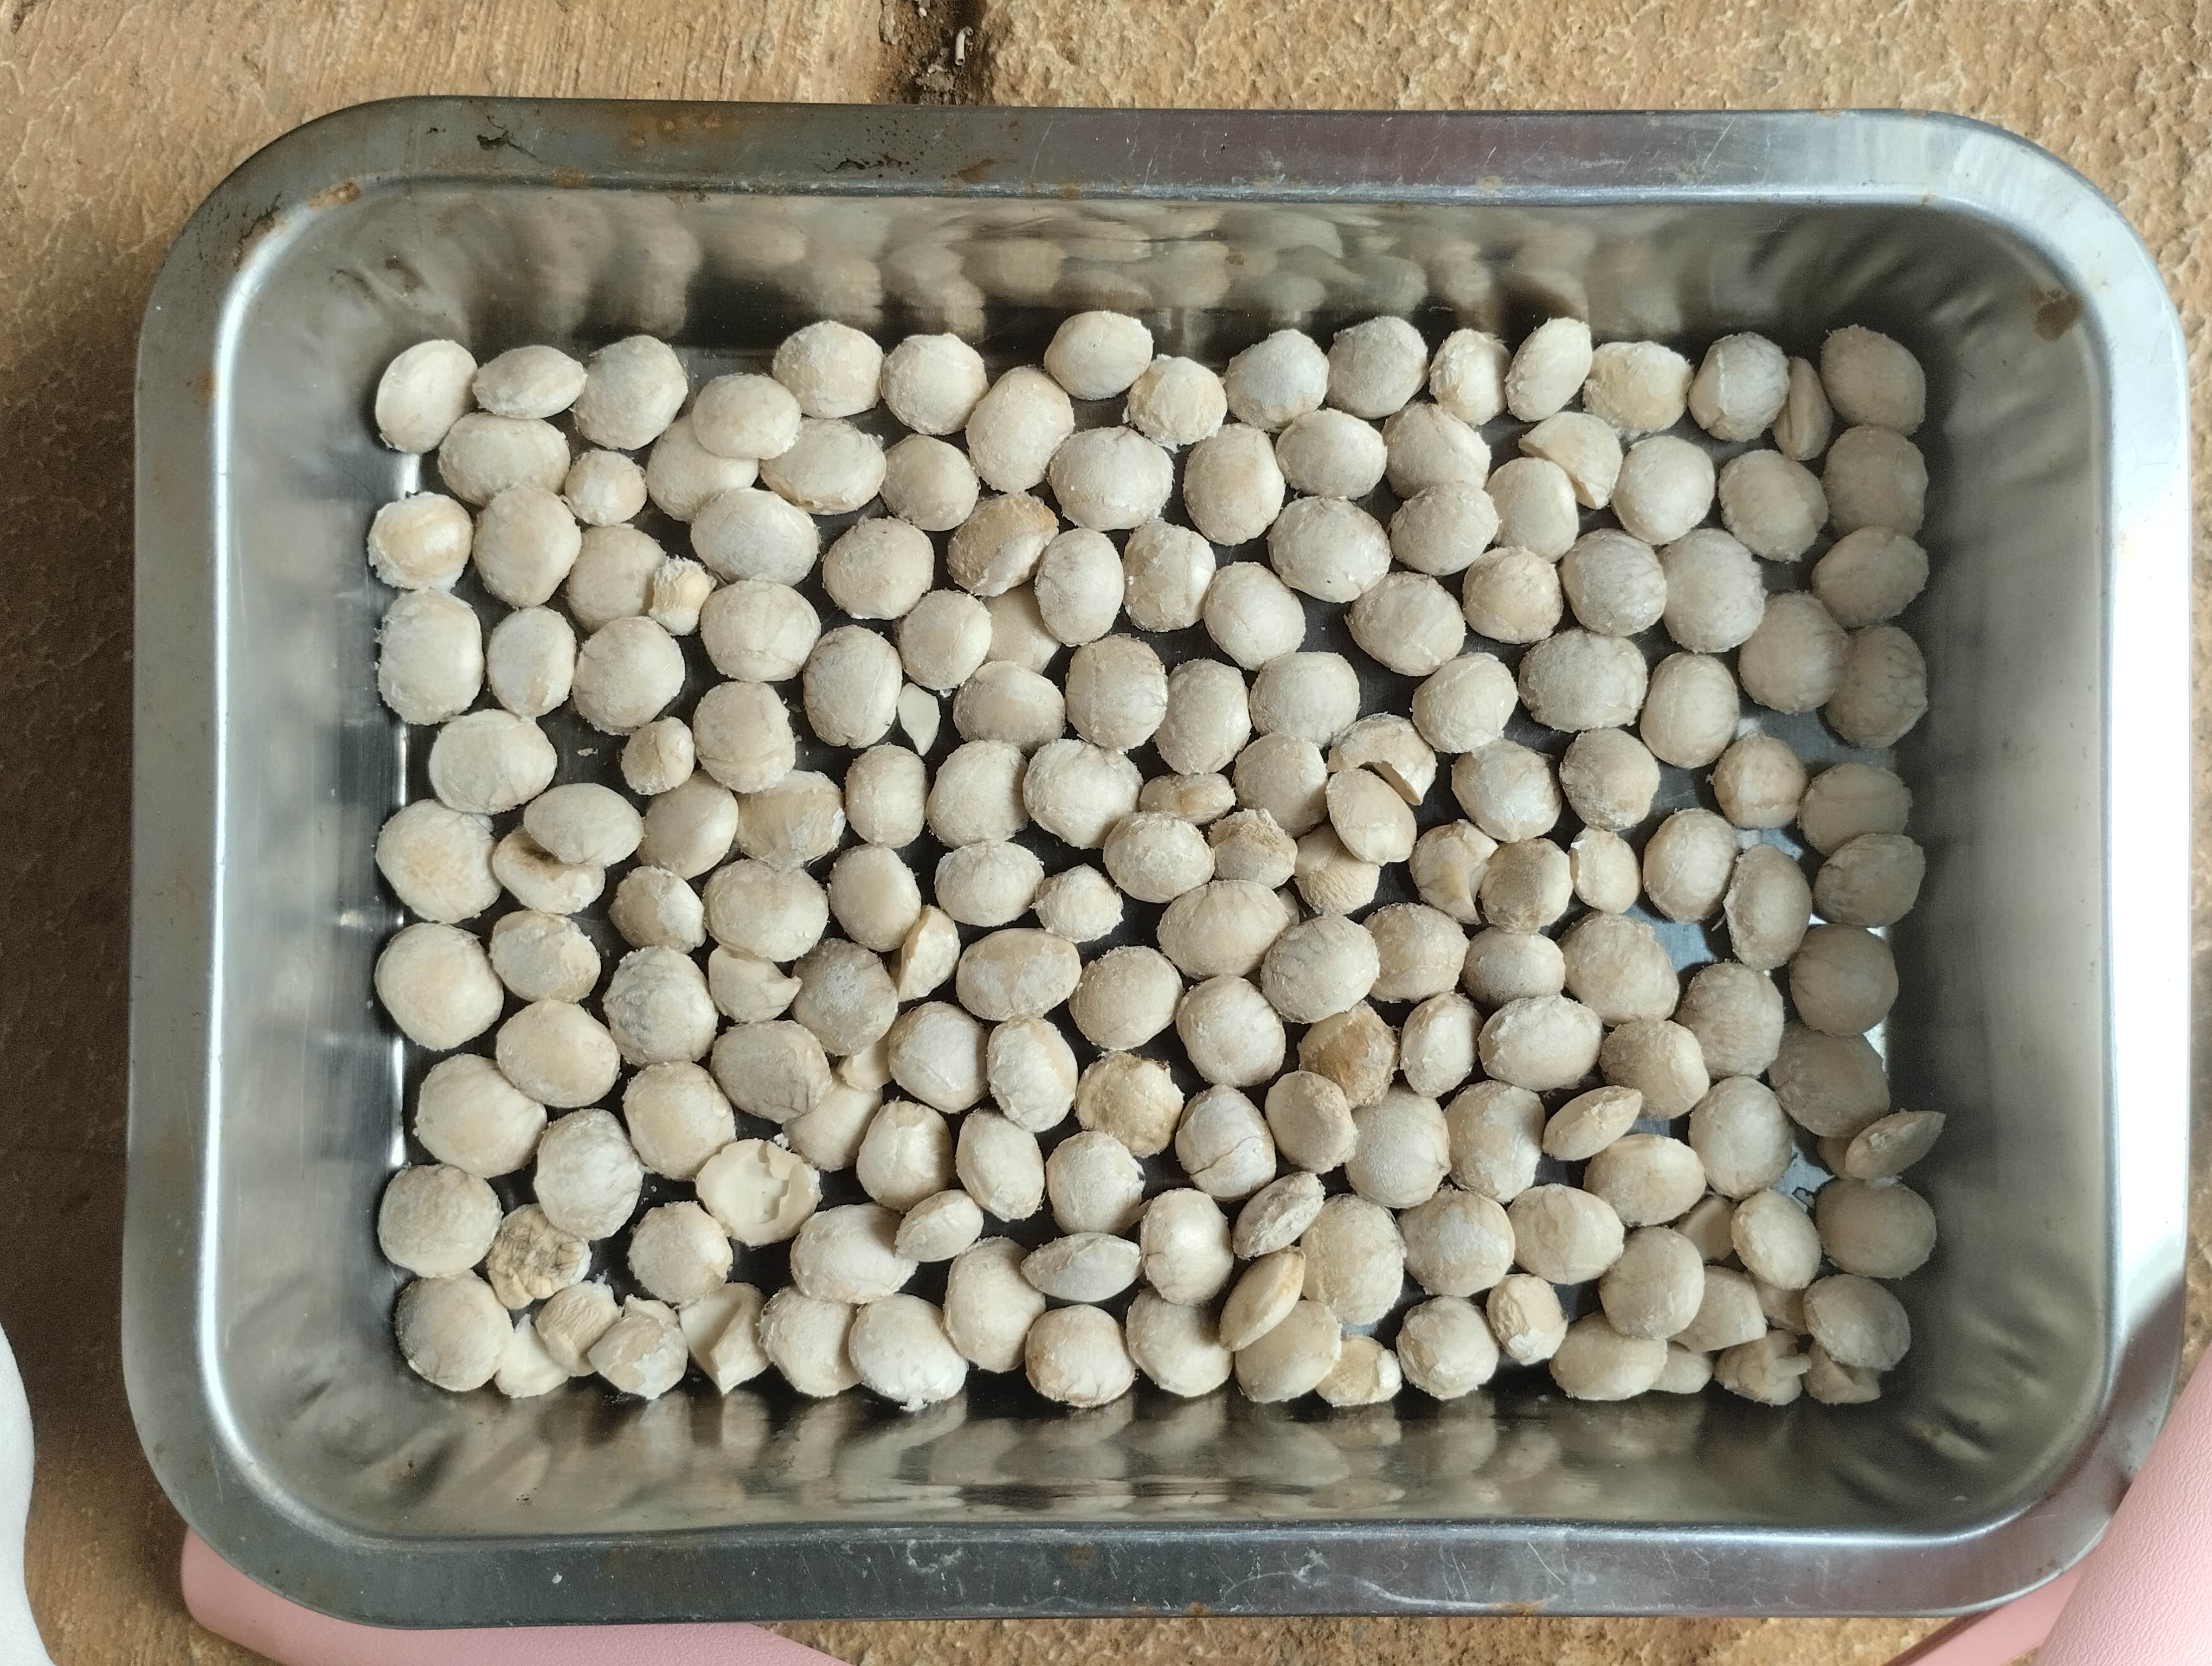
Label: bagus (good seed)